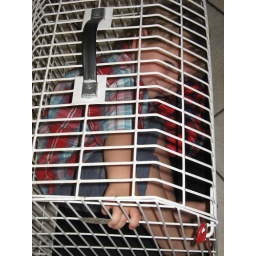
Rhys hiding in the cat box